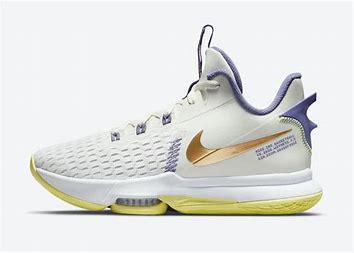
Brand: Nike
Model: Lebron Witness 5